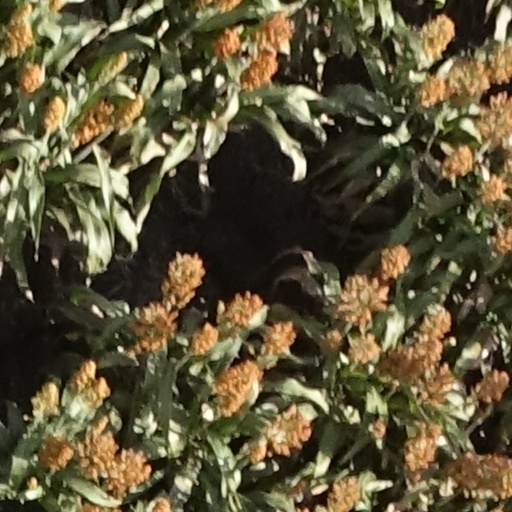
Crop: sorghum